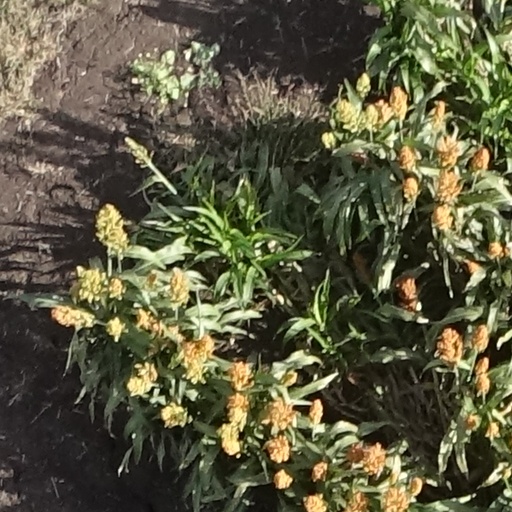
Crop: sorghum